Sananthachat Thanapatpisal

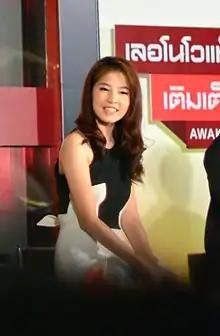
Sananthachat in 2013

Sananthachat Thanapatpisal (; born 20 June 1994), formerly Chamaiphon Thirasak, nicknamed Fon, is a Thai actress. She is known for her role as Dao in "" and Smile in "Boy For Rent" (2019).